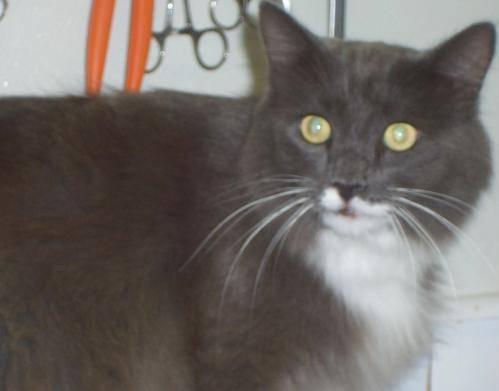
cat